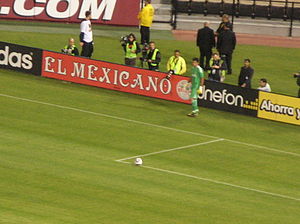
Antonio Adán
Antonio Adán forbereder målspark i 2010
Antonio Adán er en spansk fodboldspiller som spiller som målmand for spanske Atletico Madrid.